Santa Barbara station

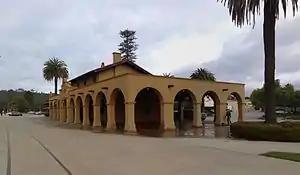
Santa Barbara station in 2014

Santa Barbara station is a passenger rail station in Santa Barbara, California, served by two Amtrak lines, the "Coast Starlight" and the "Pacific Surfliner". The station is fully staffed with ticketing and checked baggage services.